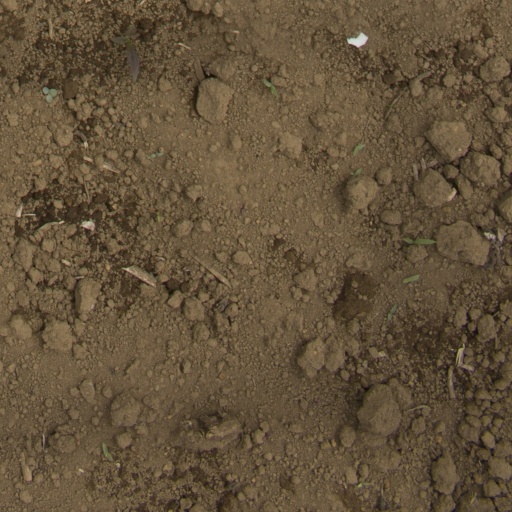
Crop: Jerusalem artichoke